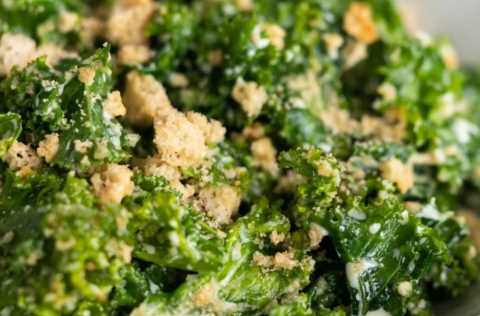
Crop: unknown
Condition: cabbage